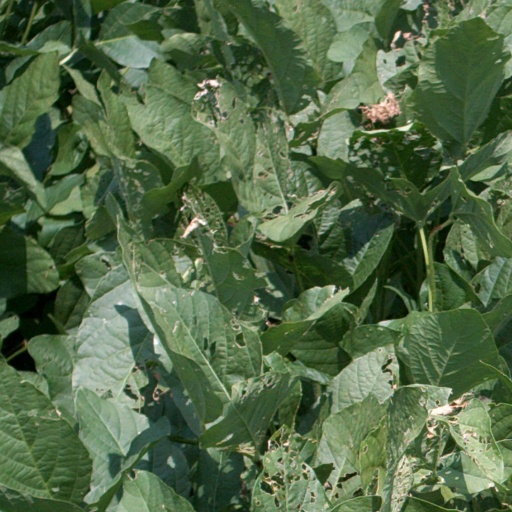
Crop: soybean